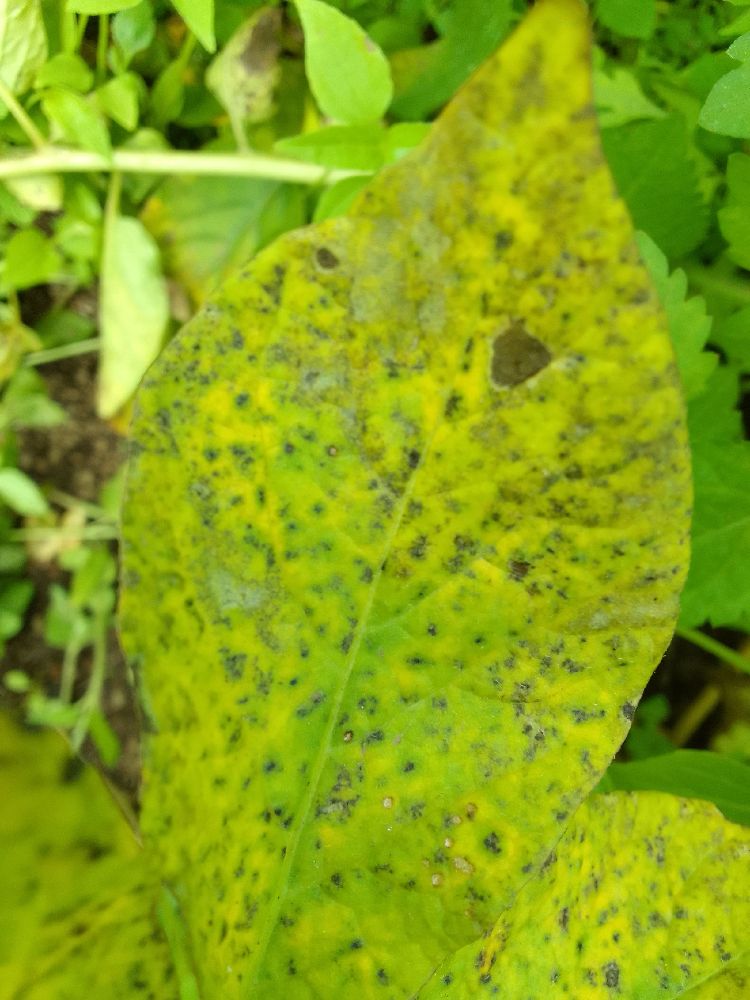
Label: Early blight